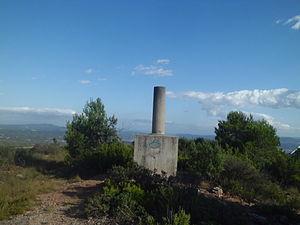
La Còpia de Palomes est le point culminant de la serra de Rubió avec 837 mètres d'altitude, situé dans la comarque d'Anoia, en Catalogne.